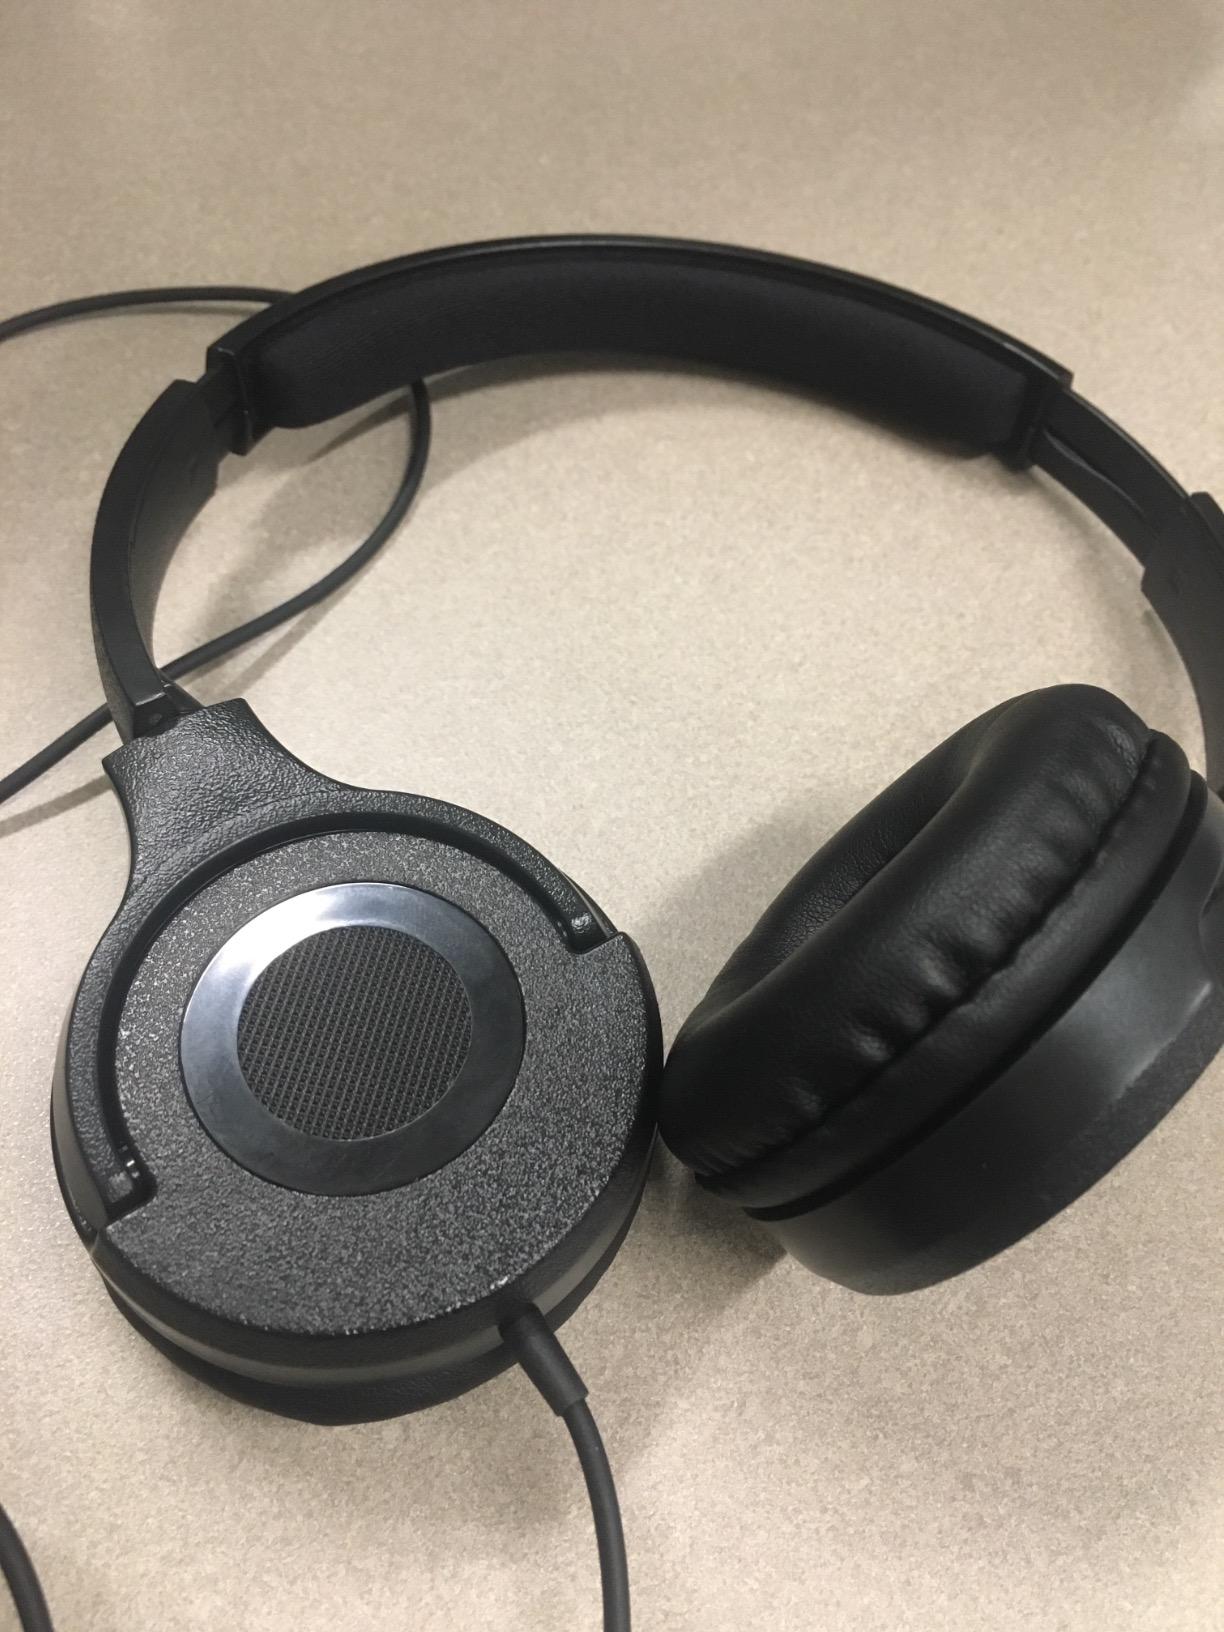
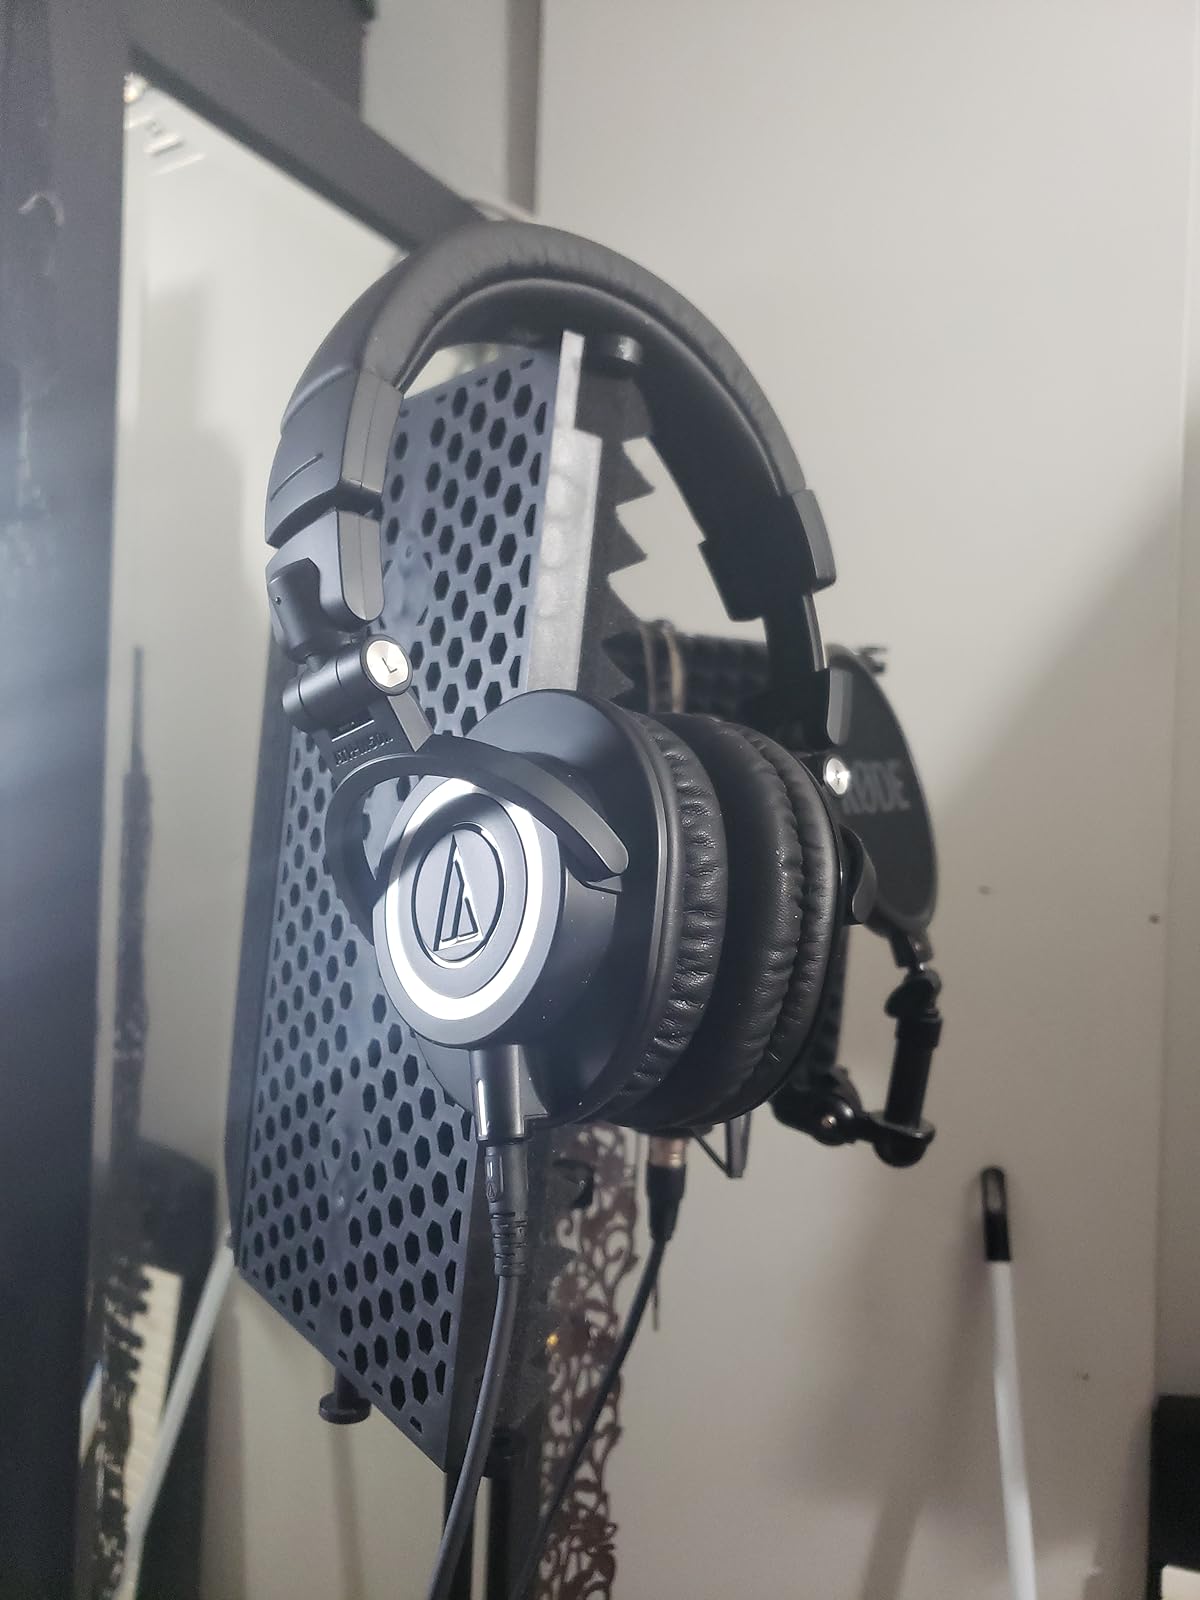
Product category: headphones
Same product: no